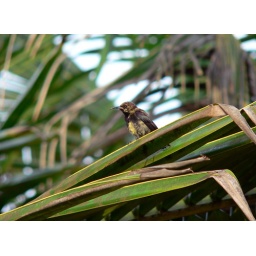
A little bird that was eating nectar in the flowers.